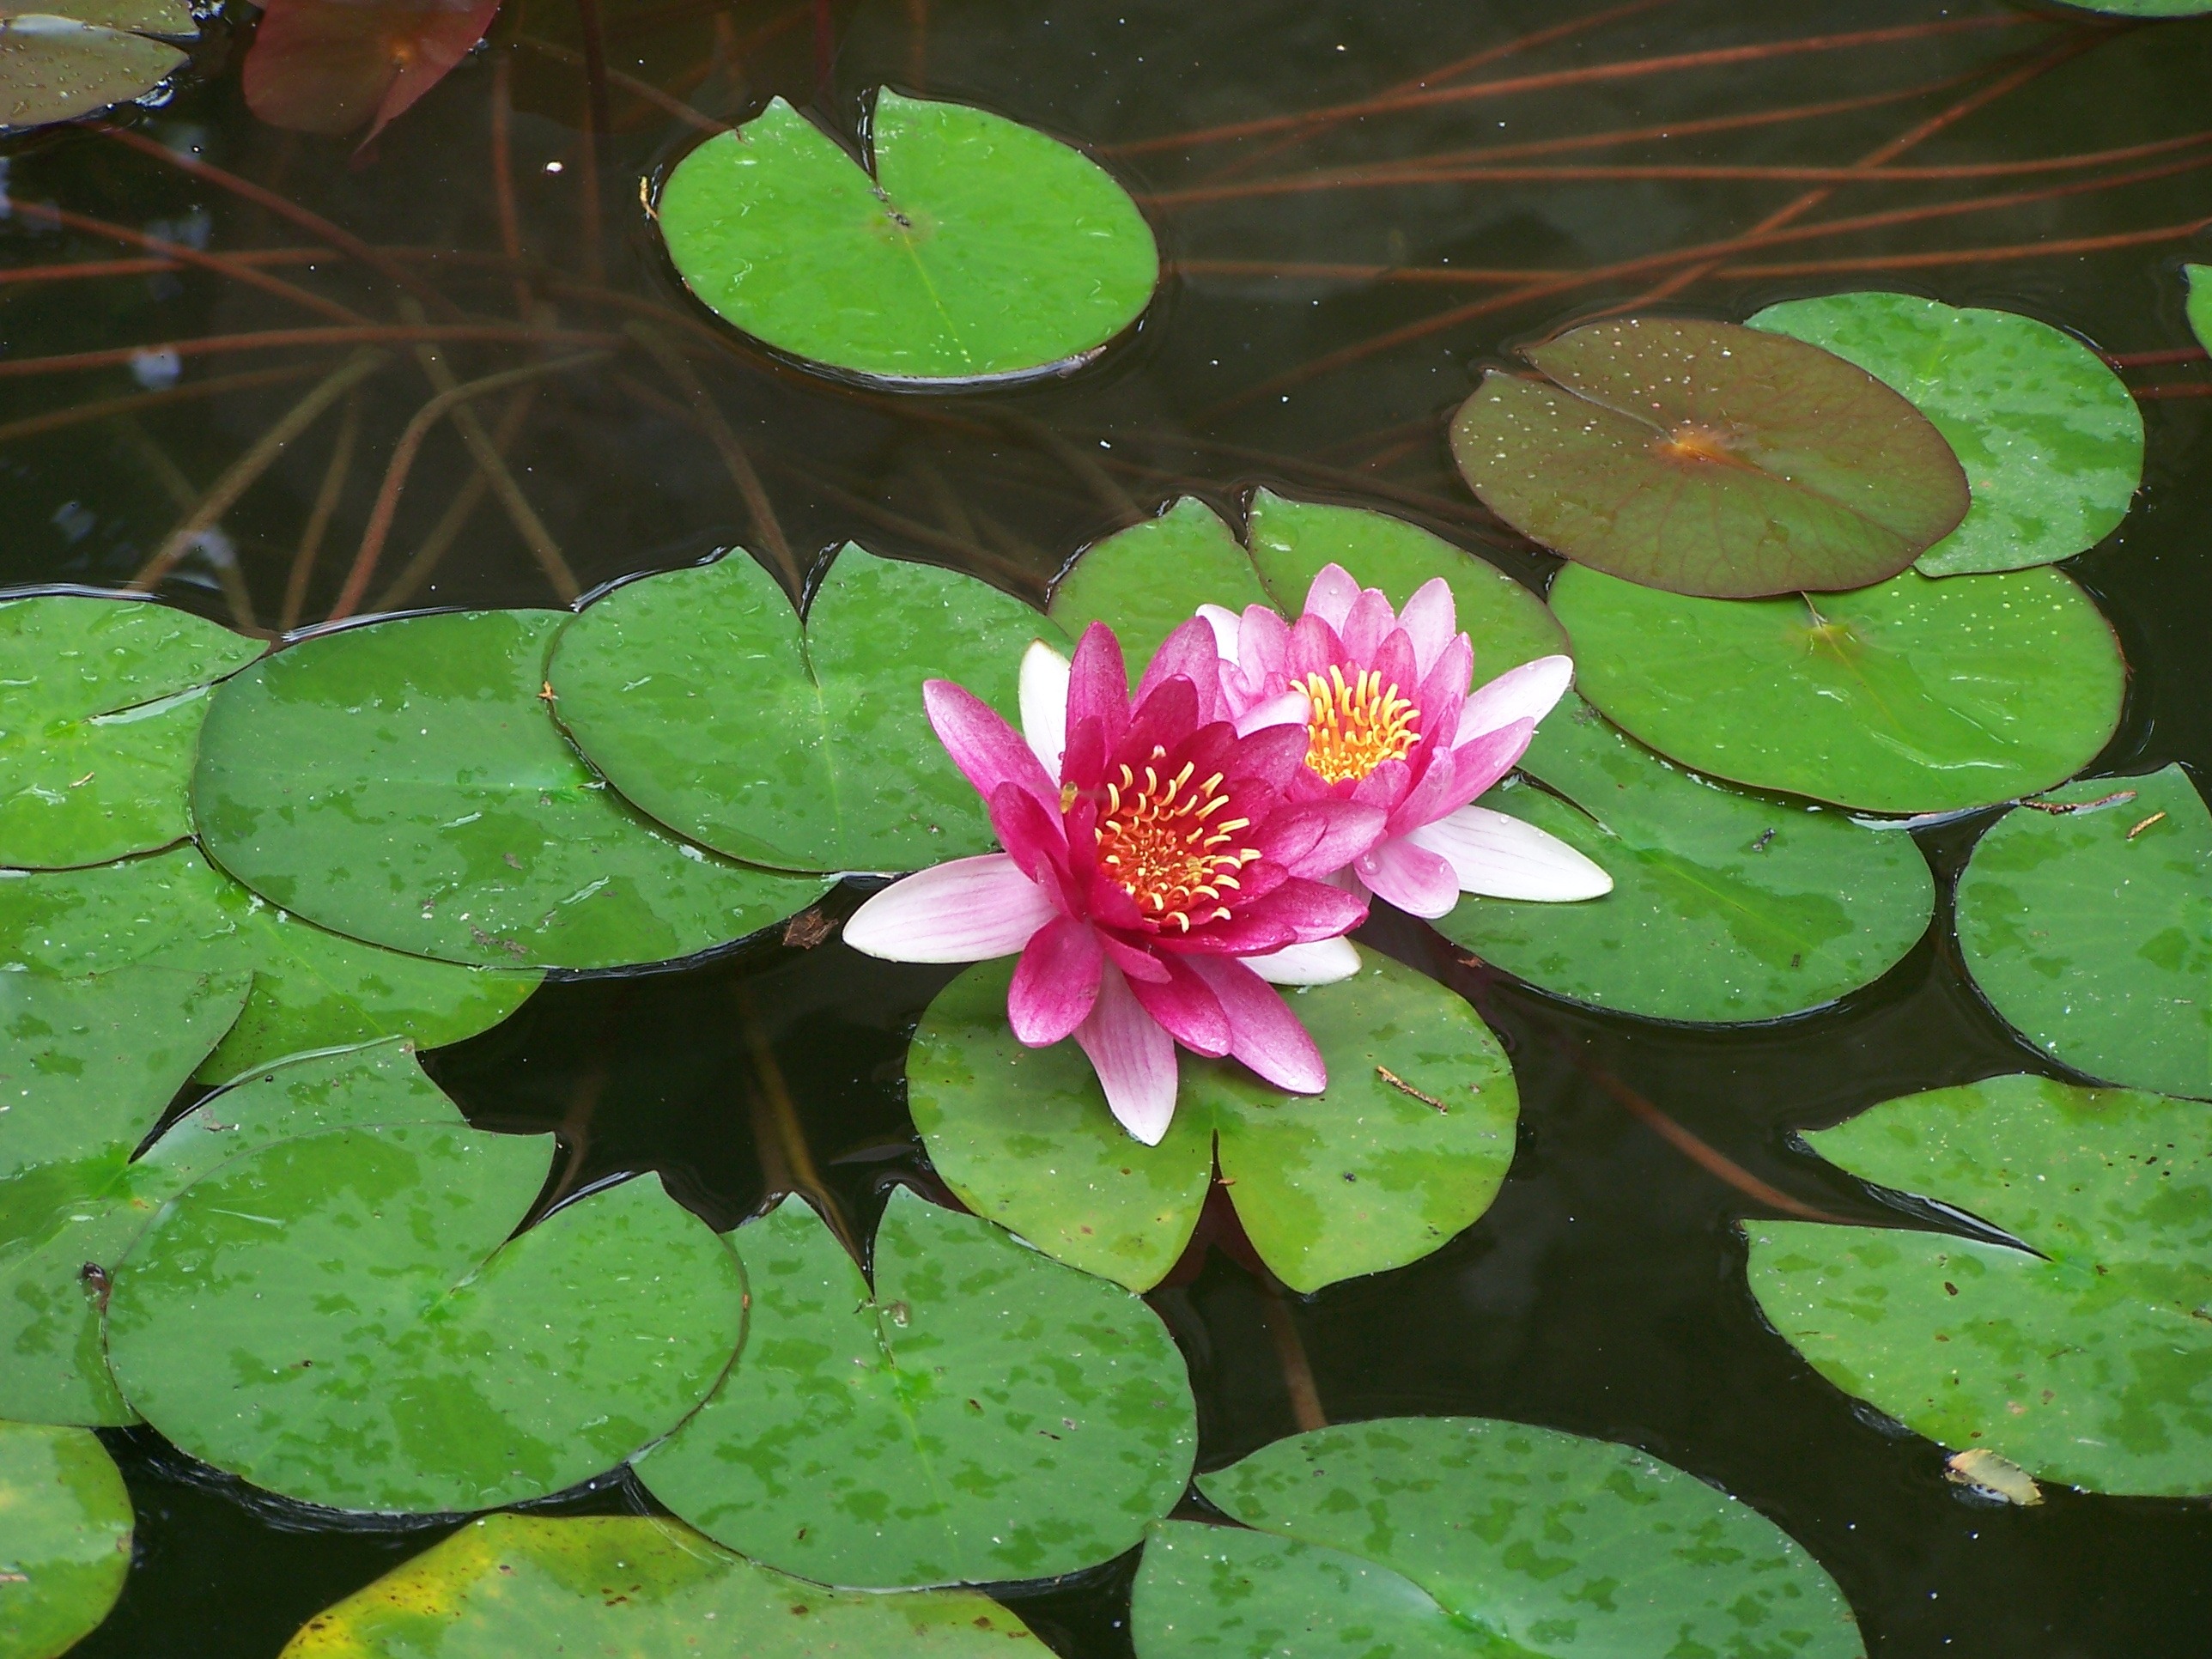
water, nature, plant, leaf, round, flower, petal, lake, summer, pond, green, park, botany, blooming, garden, pink, sacred lotus, aquatic plant, flora, plants, wildflower, leaves, shrub, wetland, lotus, aquatic plants, flowering plant, annual plant, land plant, lotus family